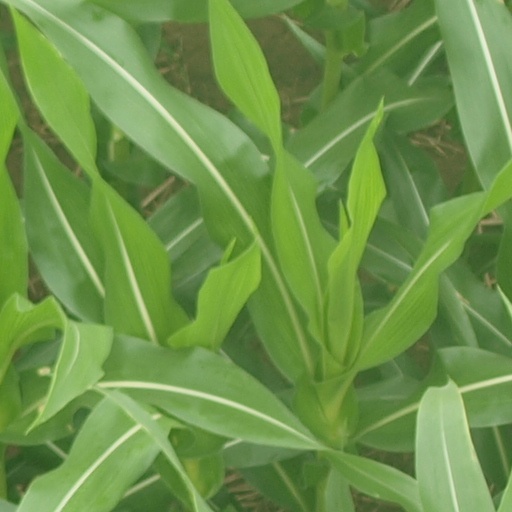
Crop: maize; corn